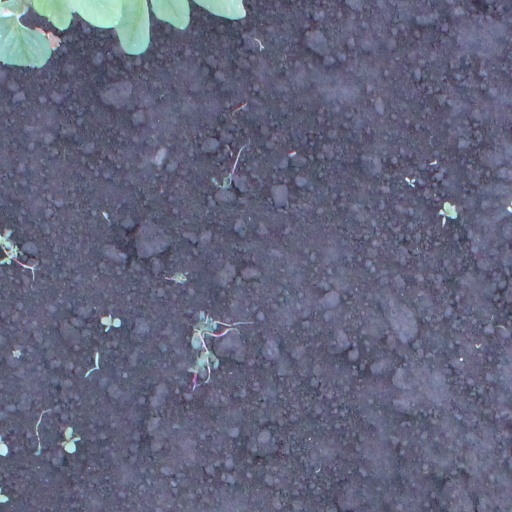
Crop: soybean